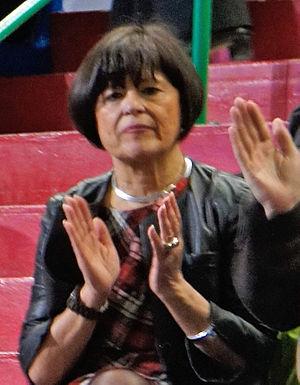
Catherine Génisson femme politique française et sénatrice.
Cet article donne la liste des 348 sénateurs de la période comprise entre les deux élections sénatoriales, soit élus à l'issue des élections sénatoriales de 2011 ou 2014, soit suppléant les élus ayant été nommés au gouvernement ou décédés, soit élus à l'occasion d'élections sénatoriales partielles.
Catherine Génisson est une femme politique française, médecin anesthésiste, née le 22 avril 1949 à Paris.